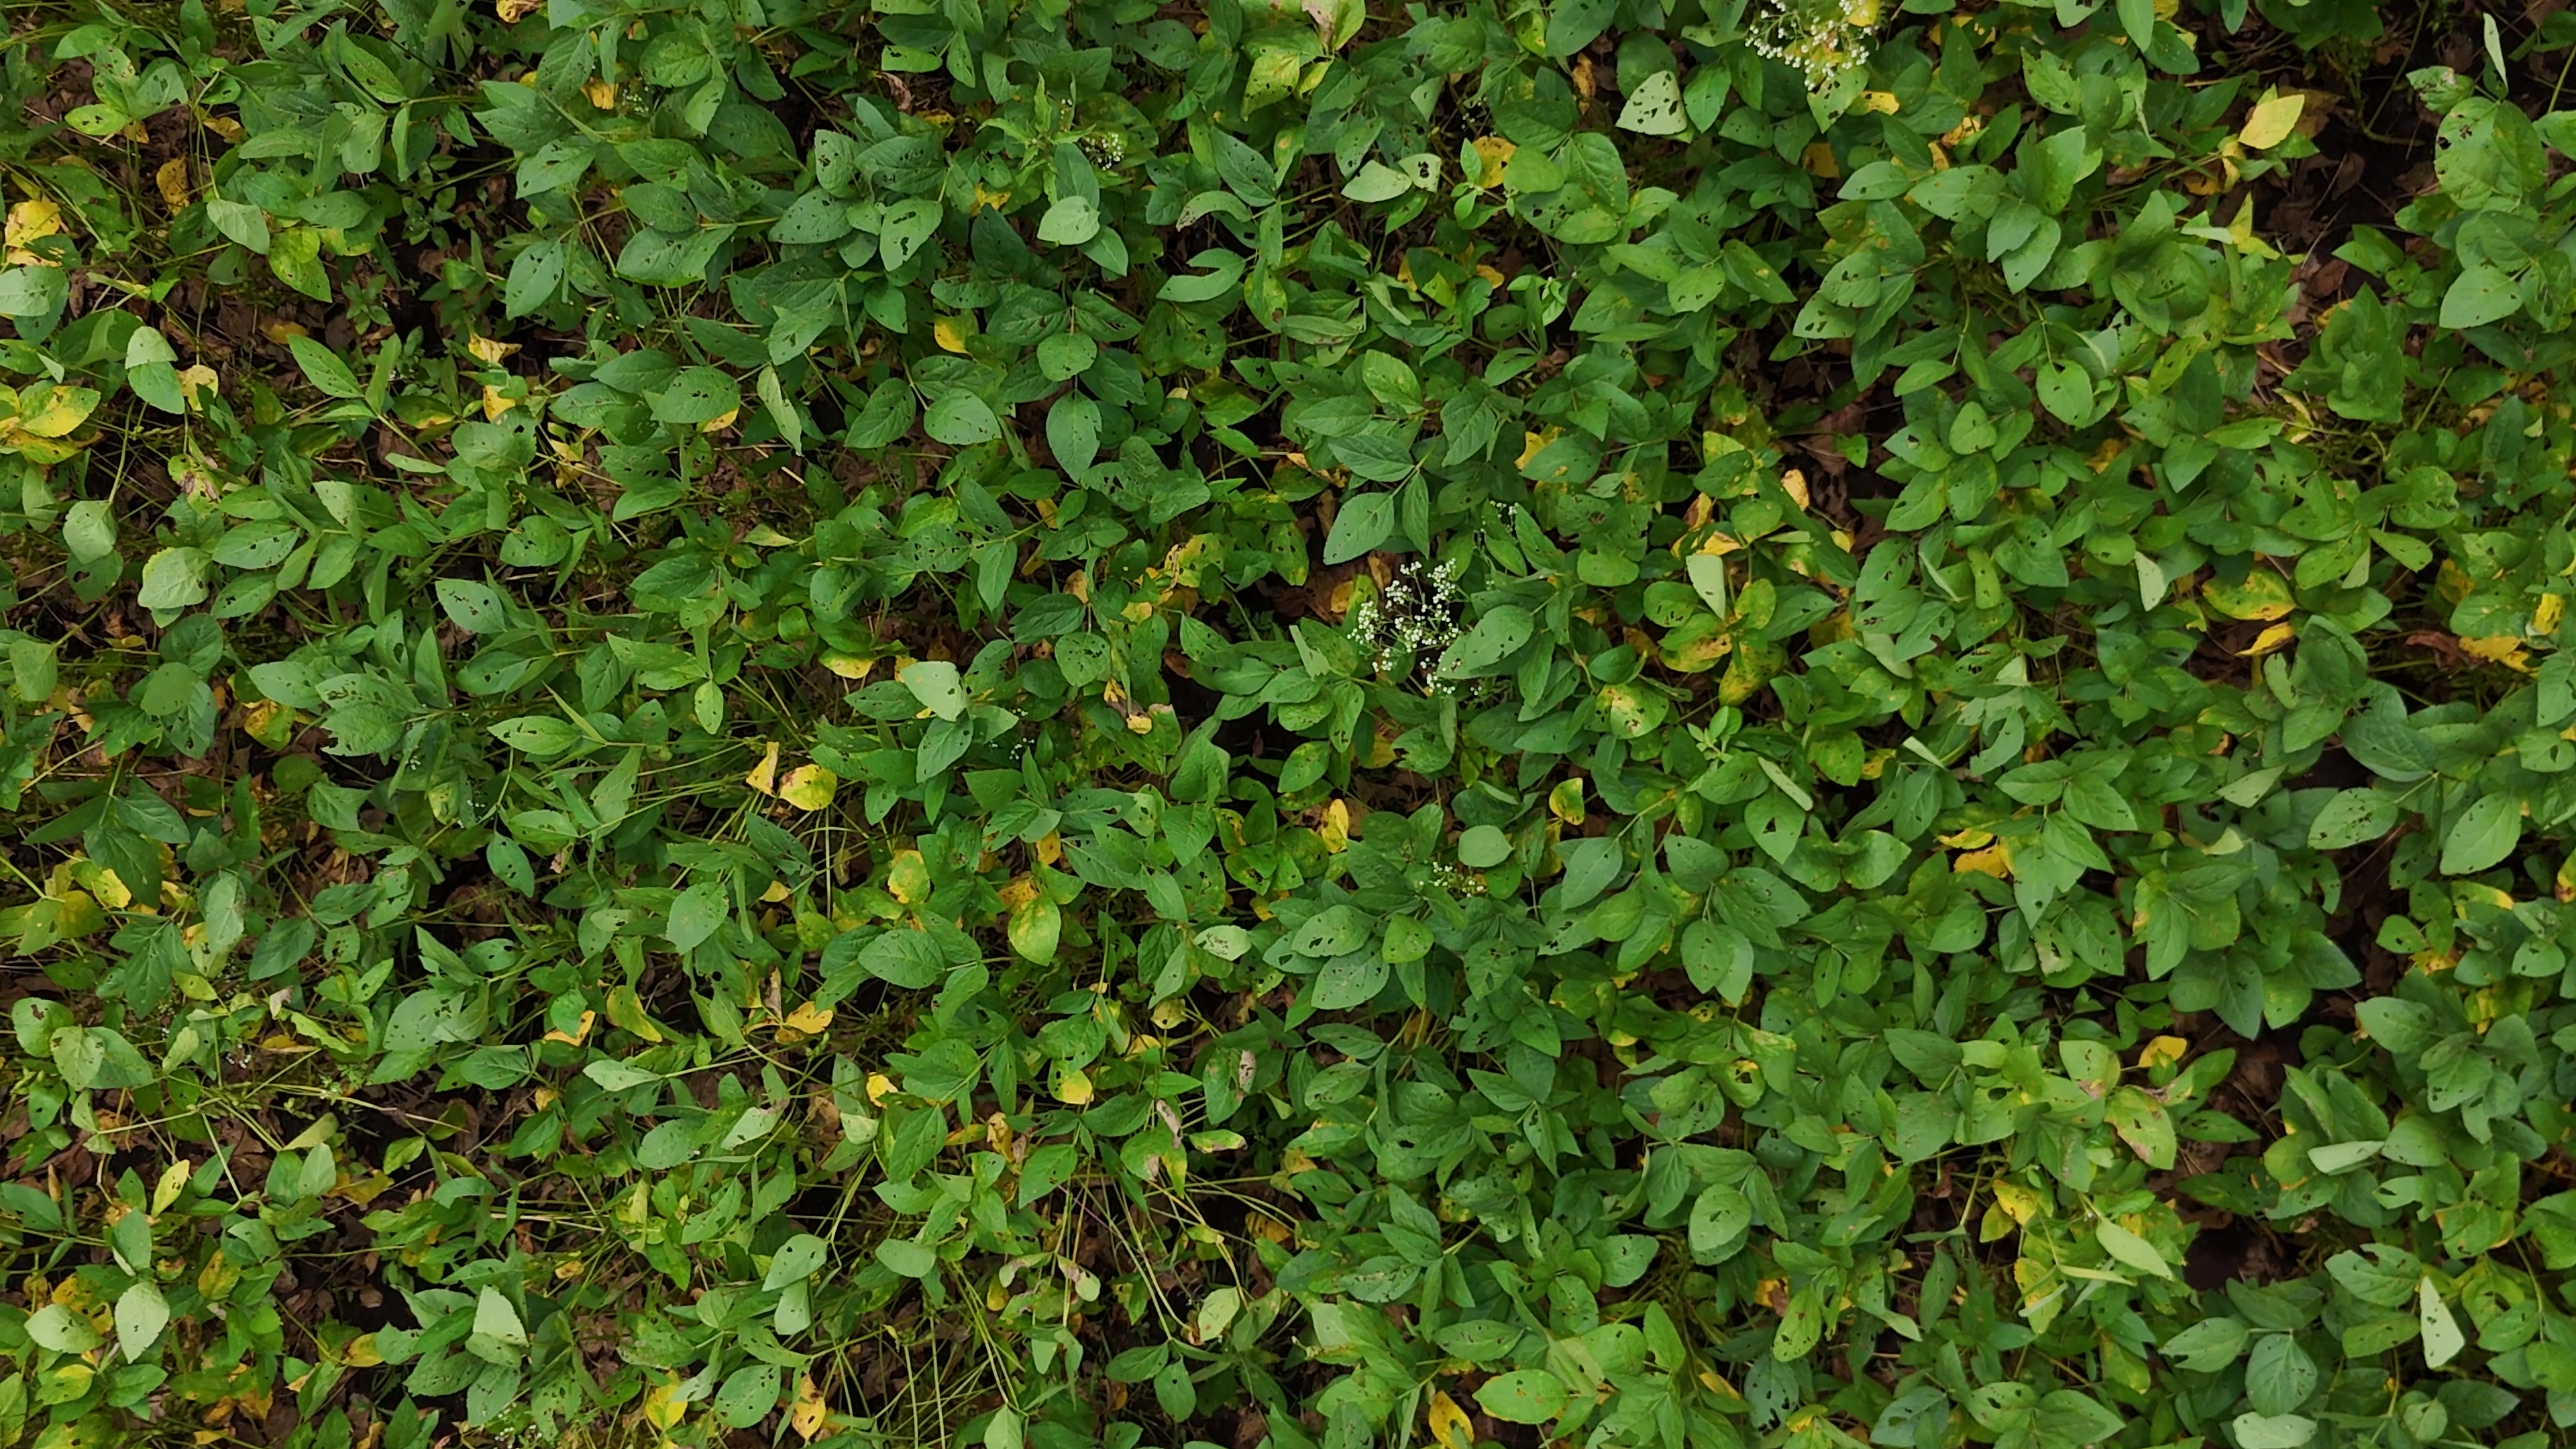
Label: Rust